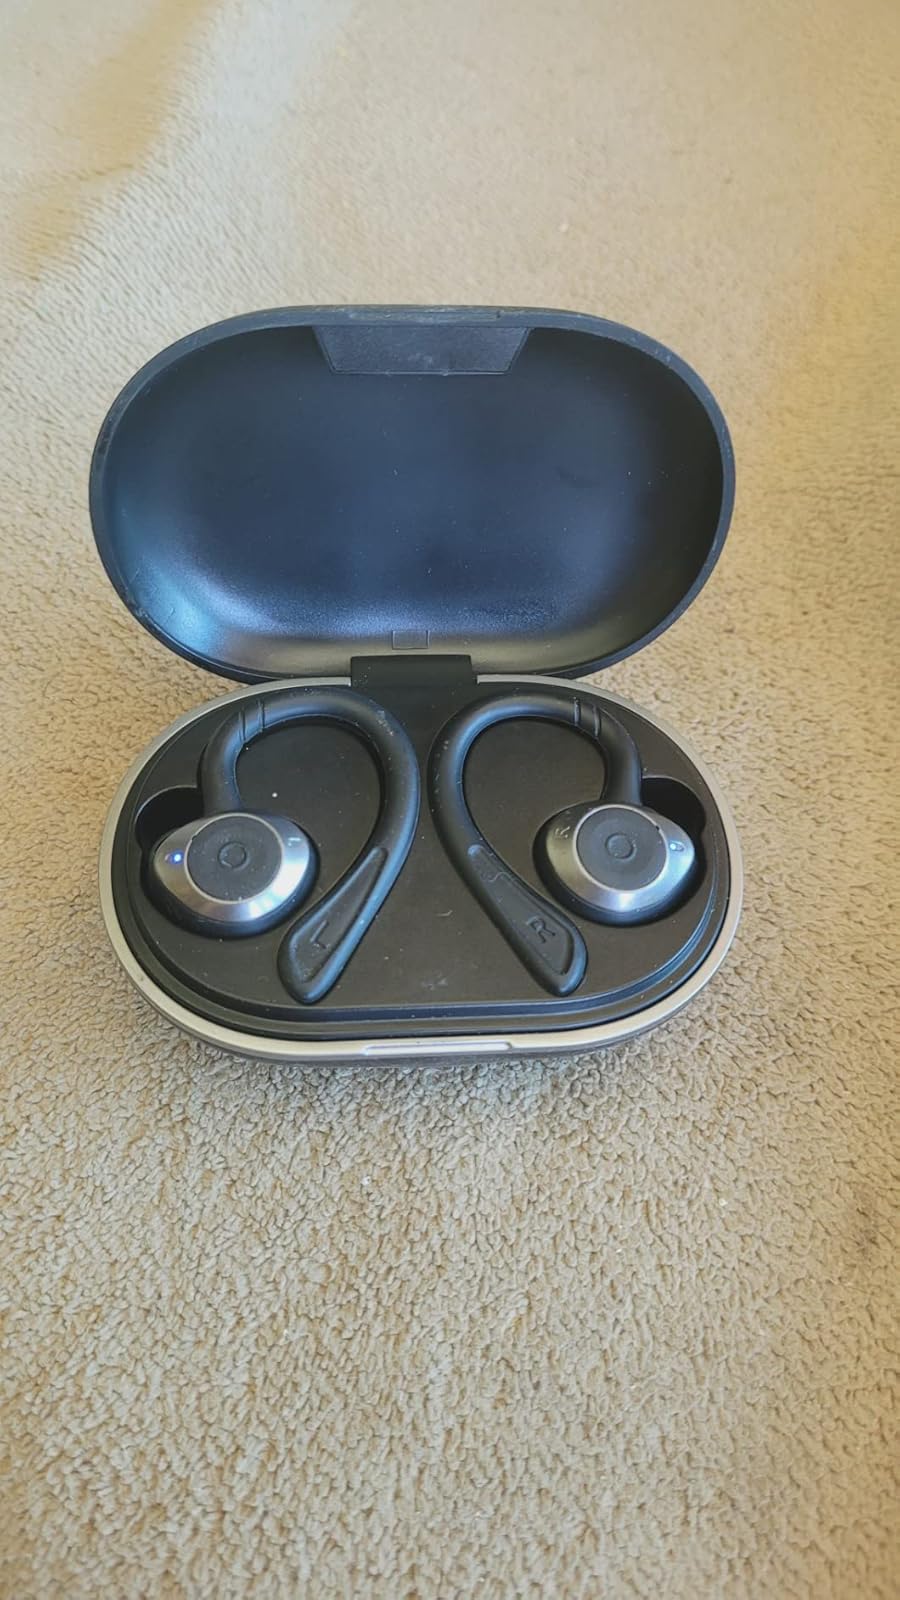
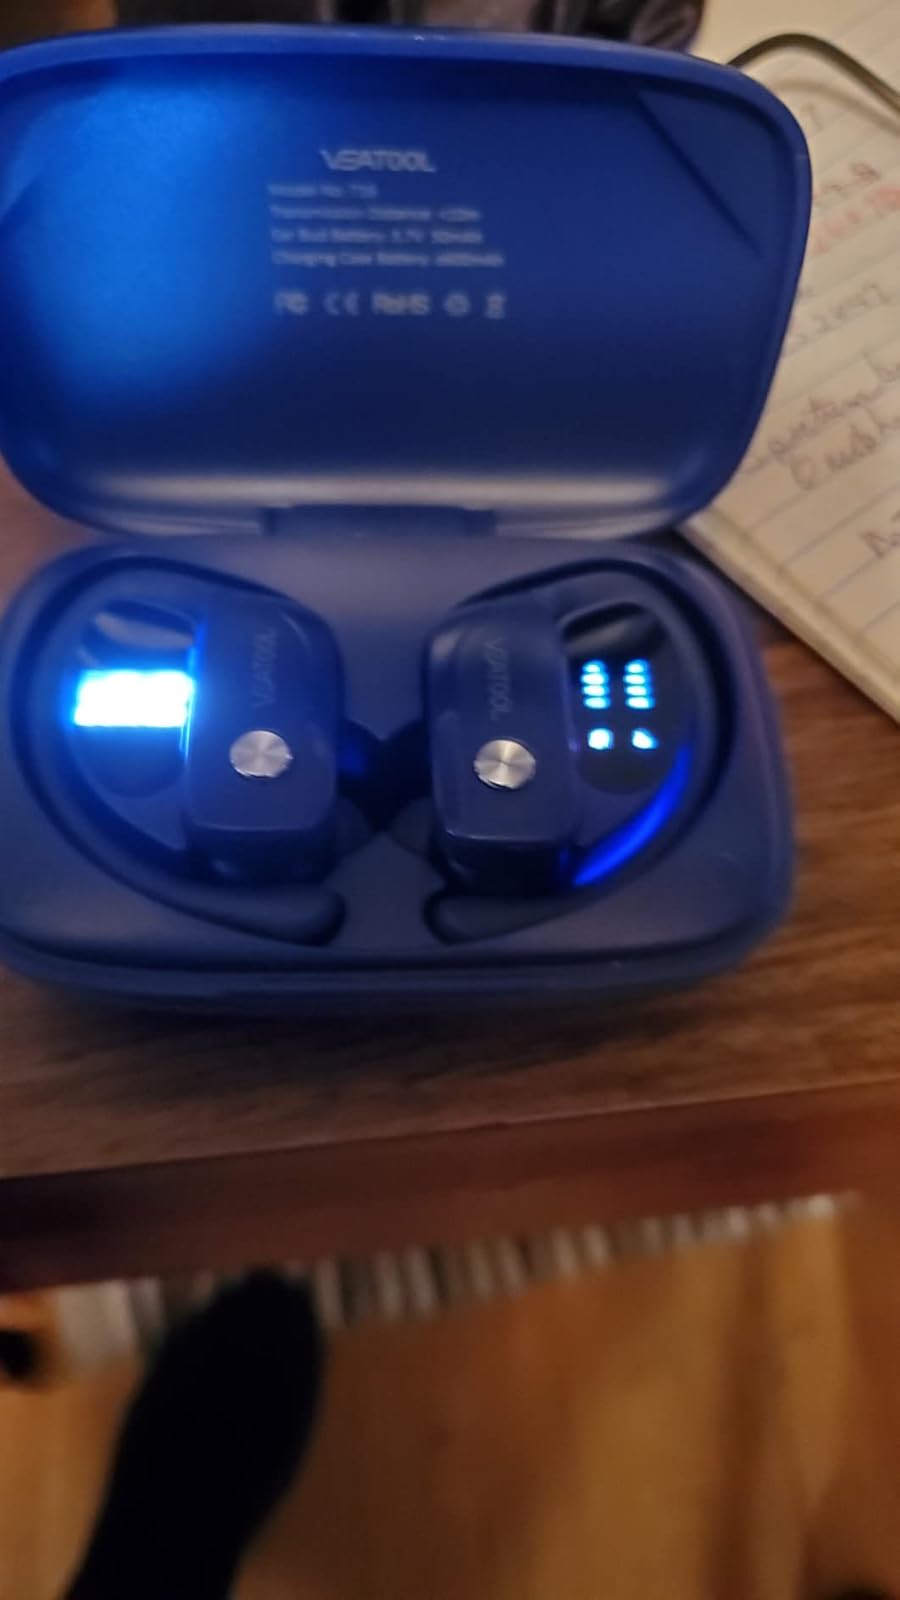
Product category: earbuds
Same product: no